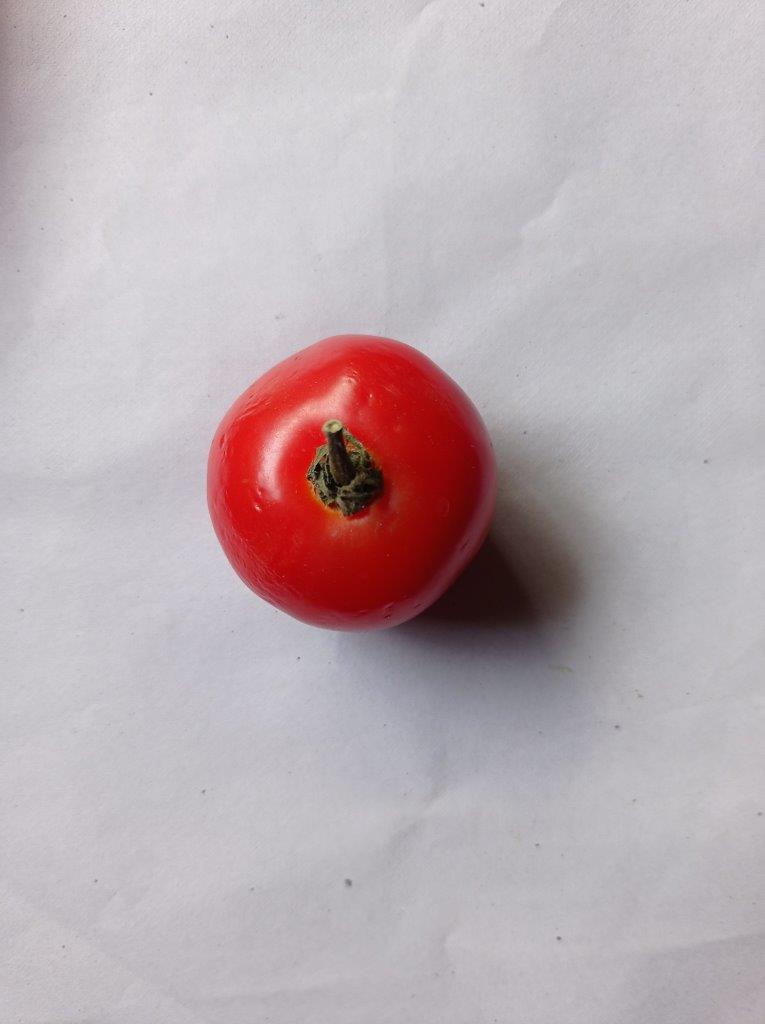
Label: Fresh